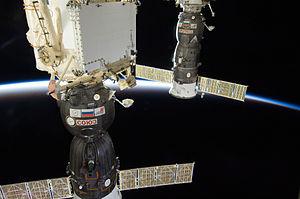
Soyouz TMA-03M est une mission spatiale dont le lancement a eu lieu le 21 décembre 2011 depuis le Cosmodrome de Baikonour. Elle transporte trois membres de l'Expédition 30 vers la station spatiale internationale. Il s'agit du 112ᵉ vol d'un vaisseau Soyouz depuis le premier en 1967.